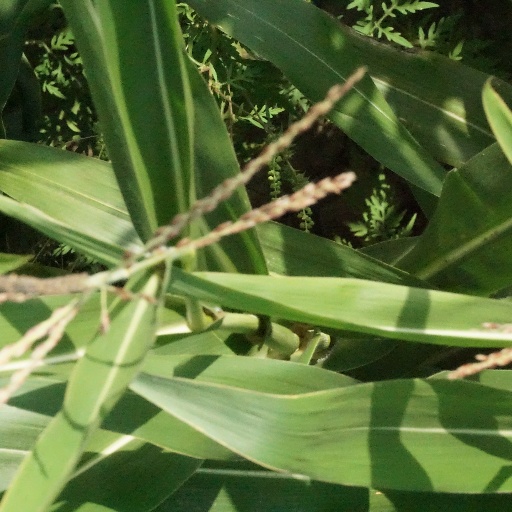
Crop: maize; corn